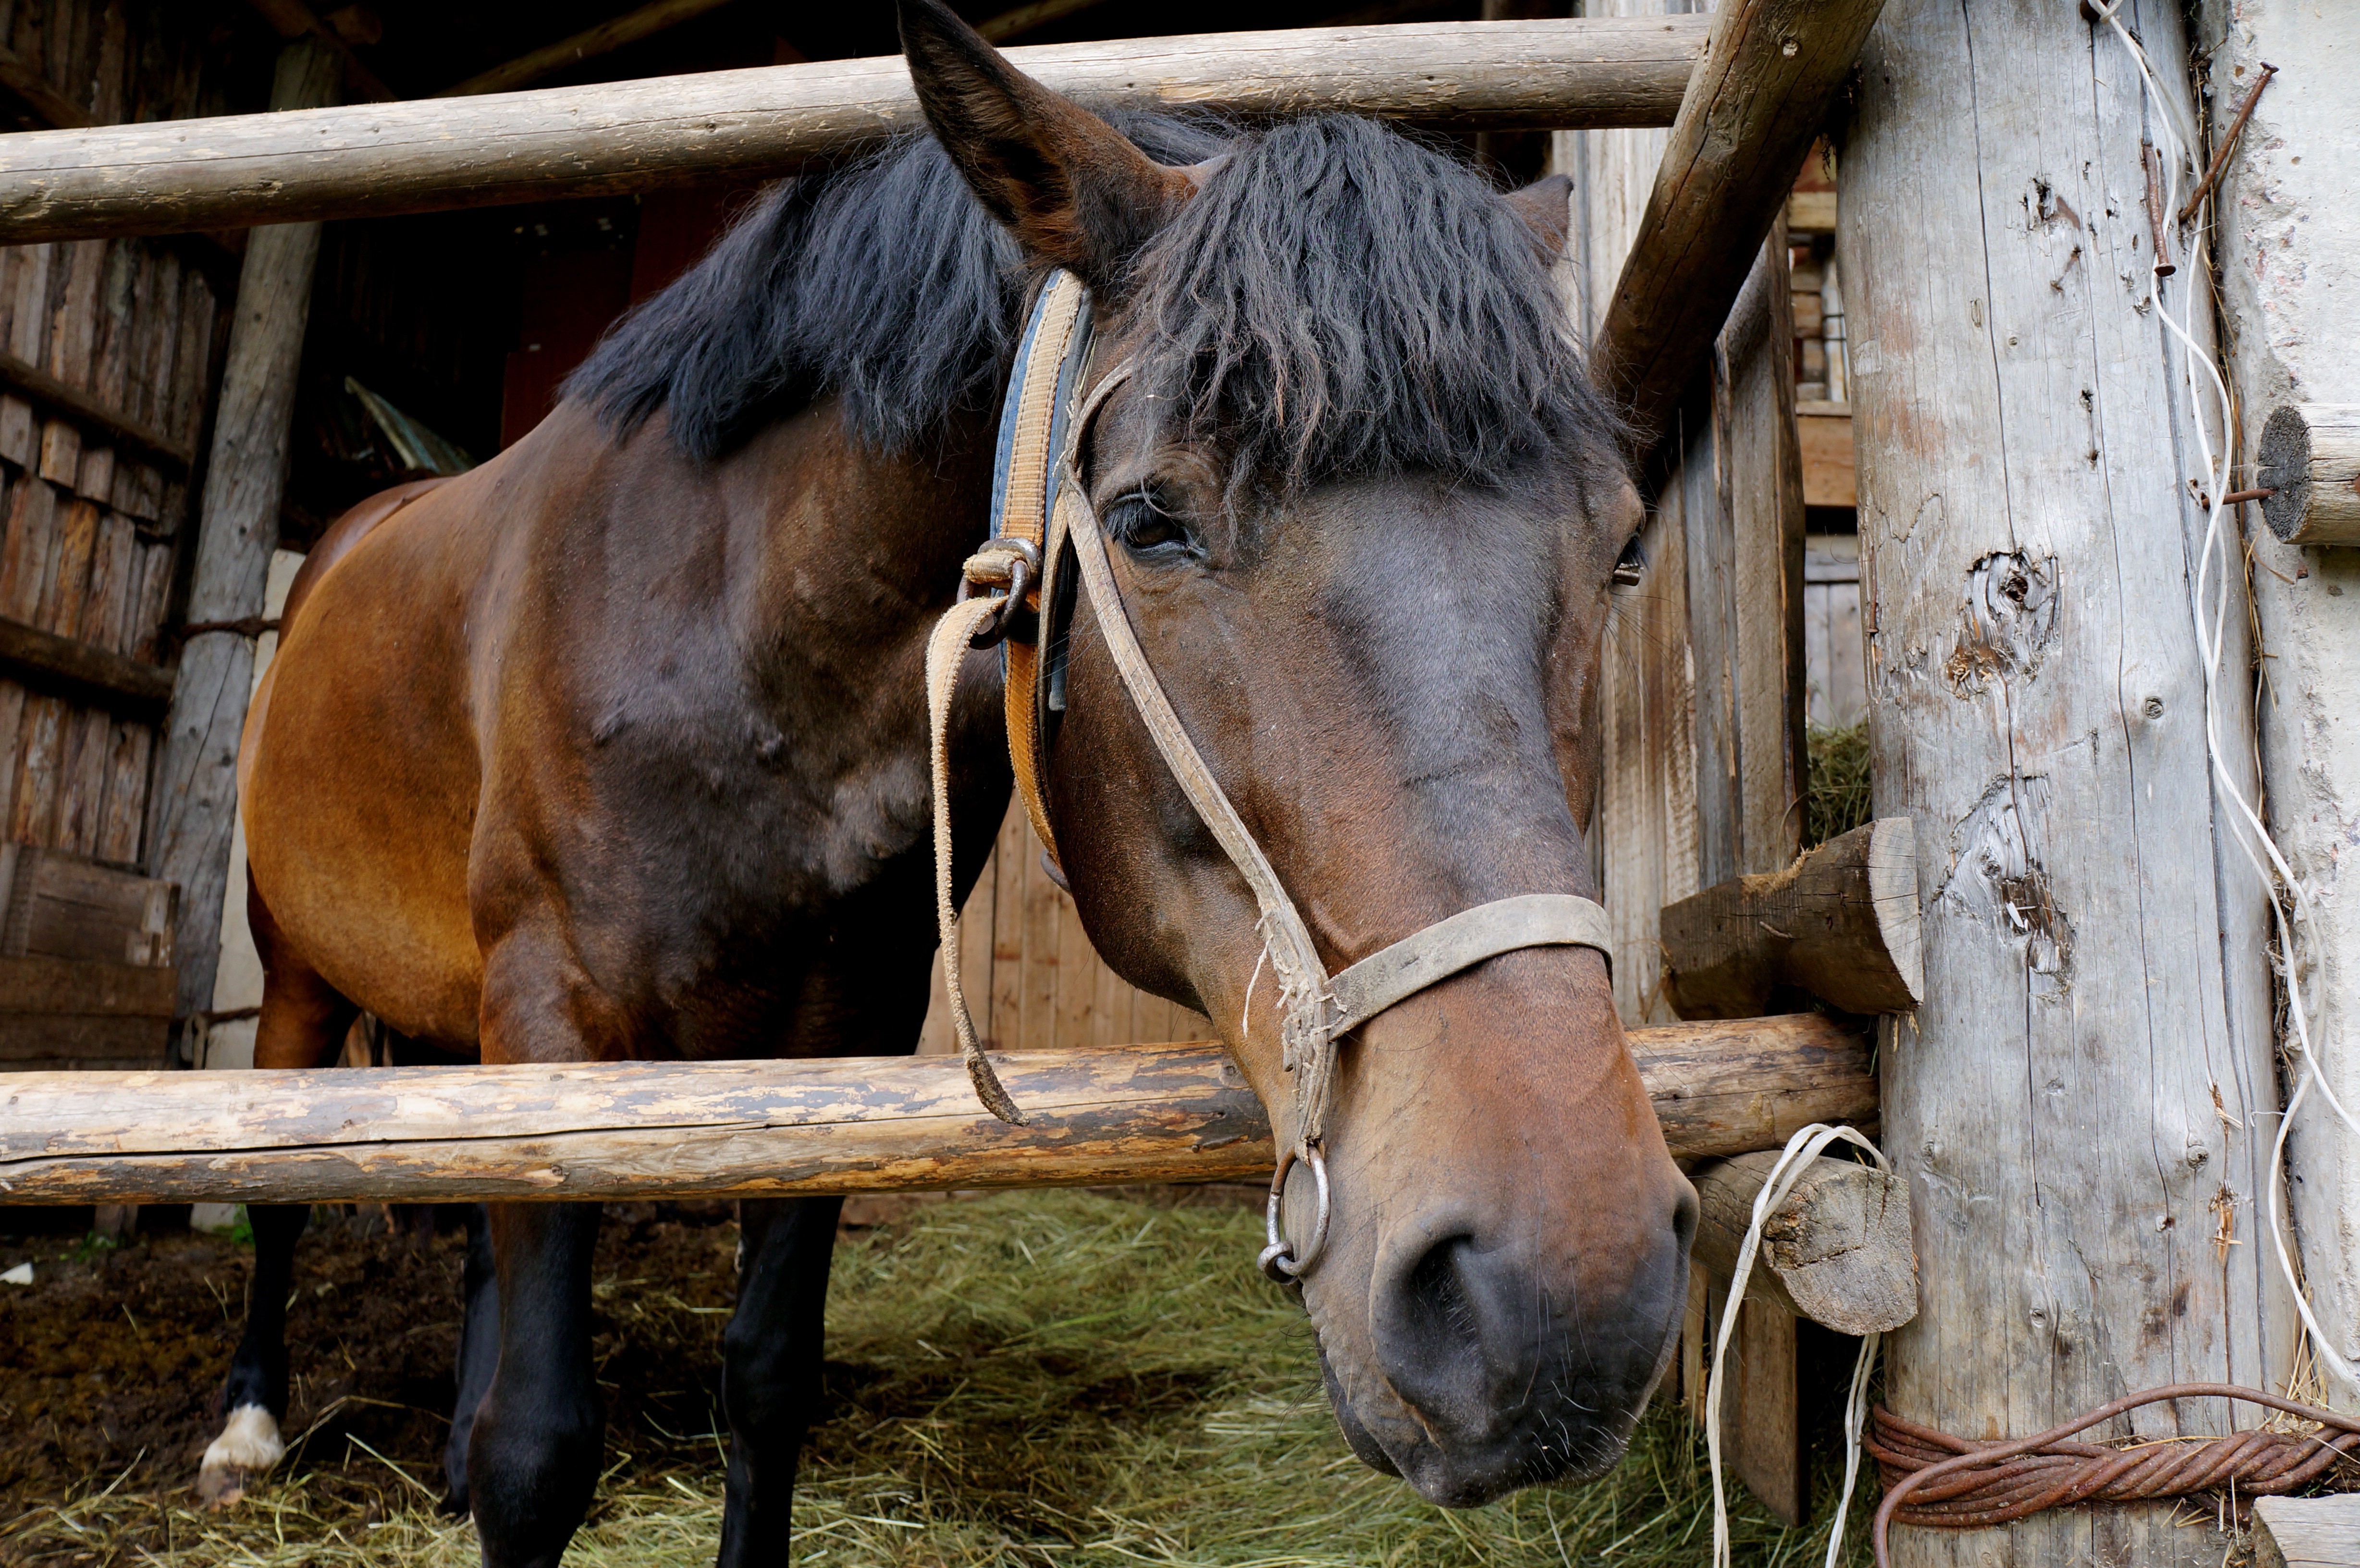
nature, hay, farm, animal, village, pasture, horse, mammal, stallion, mane, fauna, horses, animals, mare, pack animal, cicindela, agricultural work, horse like mammal